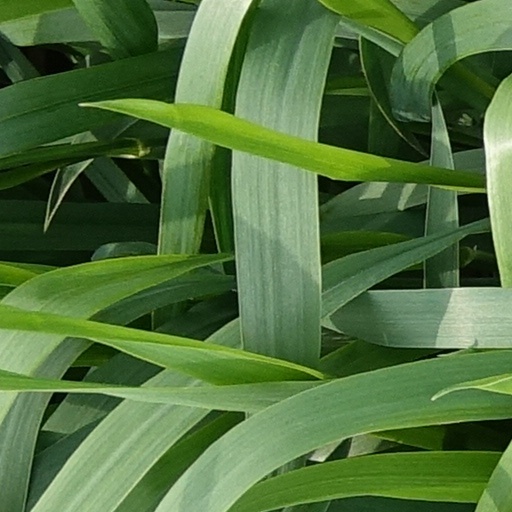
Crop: wheat